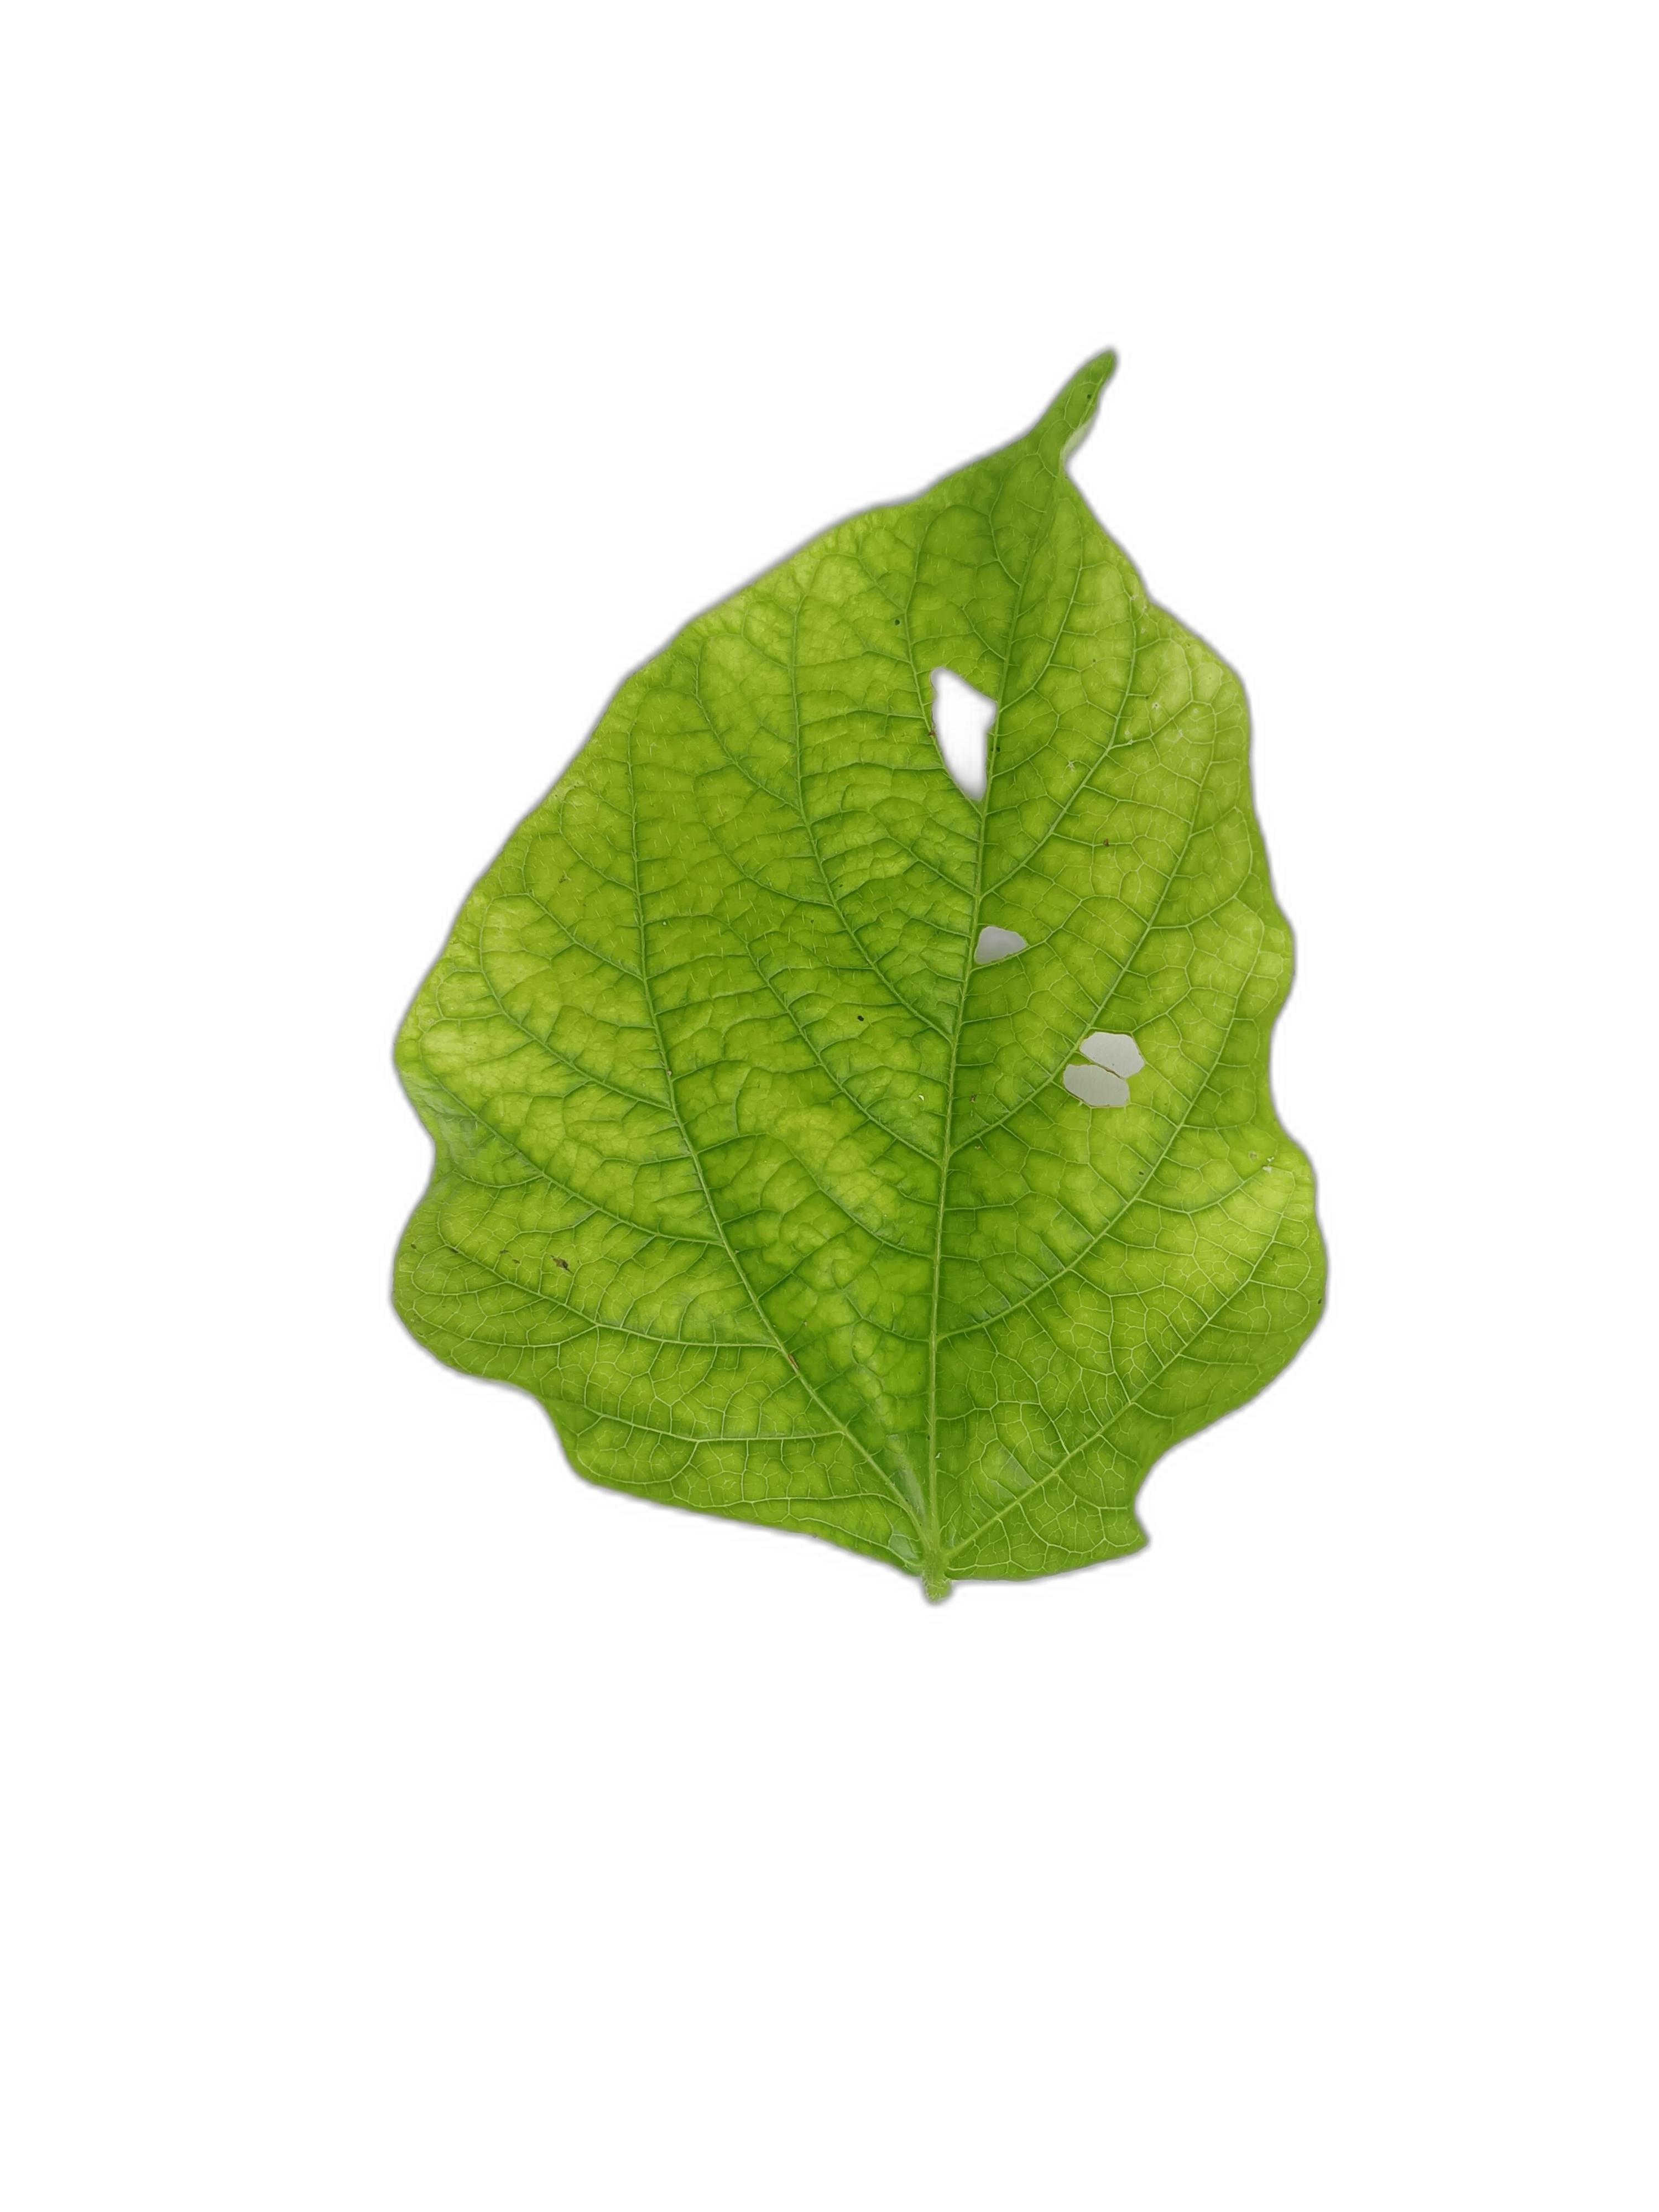
Label: Leaf Crinkle